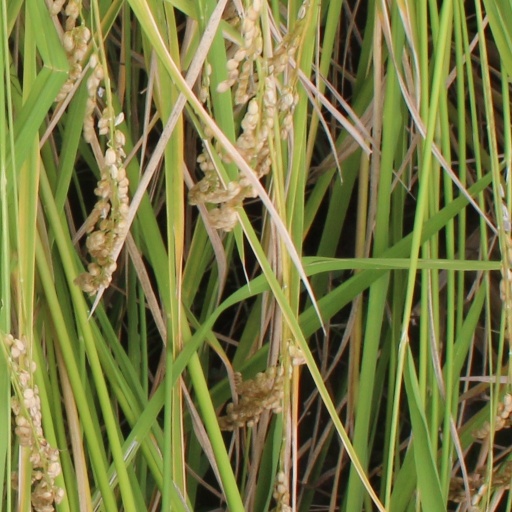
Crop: rice